Middletown Historic District (Middletown, Virginia)

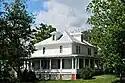
The American Foursquare 8049 Main Street, historically known as the Campbell House, was built in the early 20th century.

The majority of contributing properties in the historic district are residential and many include contributing outbuildings. One of the oldest buildings on Main Street is the Jacob Danner House (7846 Main Street), also known as the Wiley-Crouse House, which was built as a log cabin in the late 18th century and later renovated with vernacular and Folk Victorian details. The oldest portion of the vernacular and Greek Revival Cirrani House (7896 Main Street) was built in 1779. The vernacular Hoffman House (7827 Main Street) was built around 1797. During the Civil War, a cannonball passed through one of the house's walls. The log cabin Jacob Brookover House (7868 Main Street) and the stucco-covered log cabin Munzing-Cave House (7969 Main Street) were built around 1800. The vernacular Jacob Rodes House (7828 Main Street), featuring Greek Revival details, was also built around 1800. A Folk Victorian style house at 7927 Main Street was built in the 1820s.